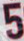
Number: 5